Ned Sutton

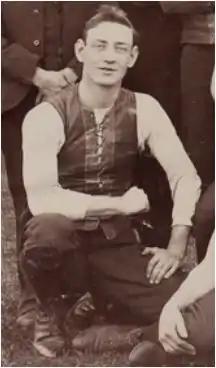

Edmund Hamilton "Ned" Sutton (24 March 1868 – 2 June 1911), also called Ted Sutton, was an Australian rules footballer who played in the Victorian Football Association (VFA) and the Victorian Football League (VFL), predominantly as a backman.